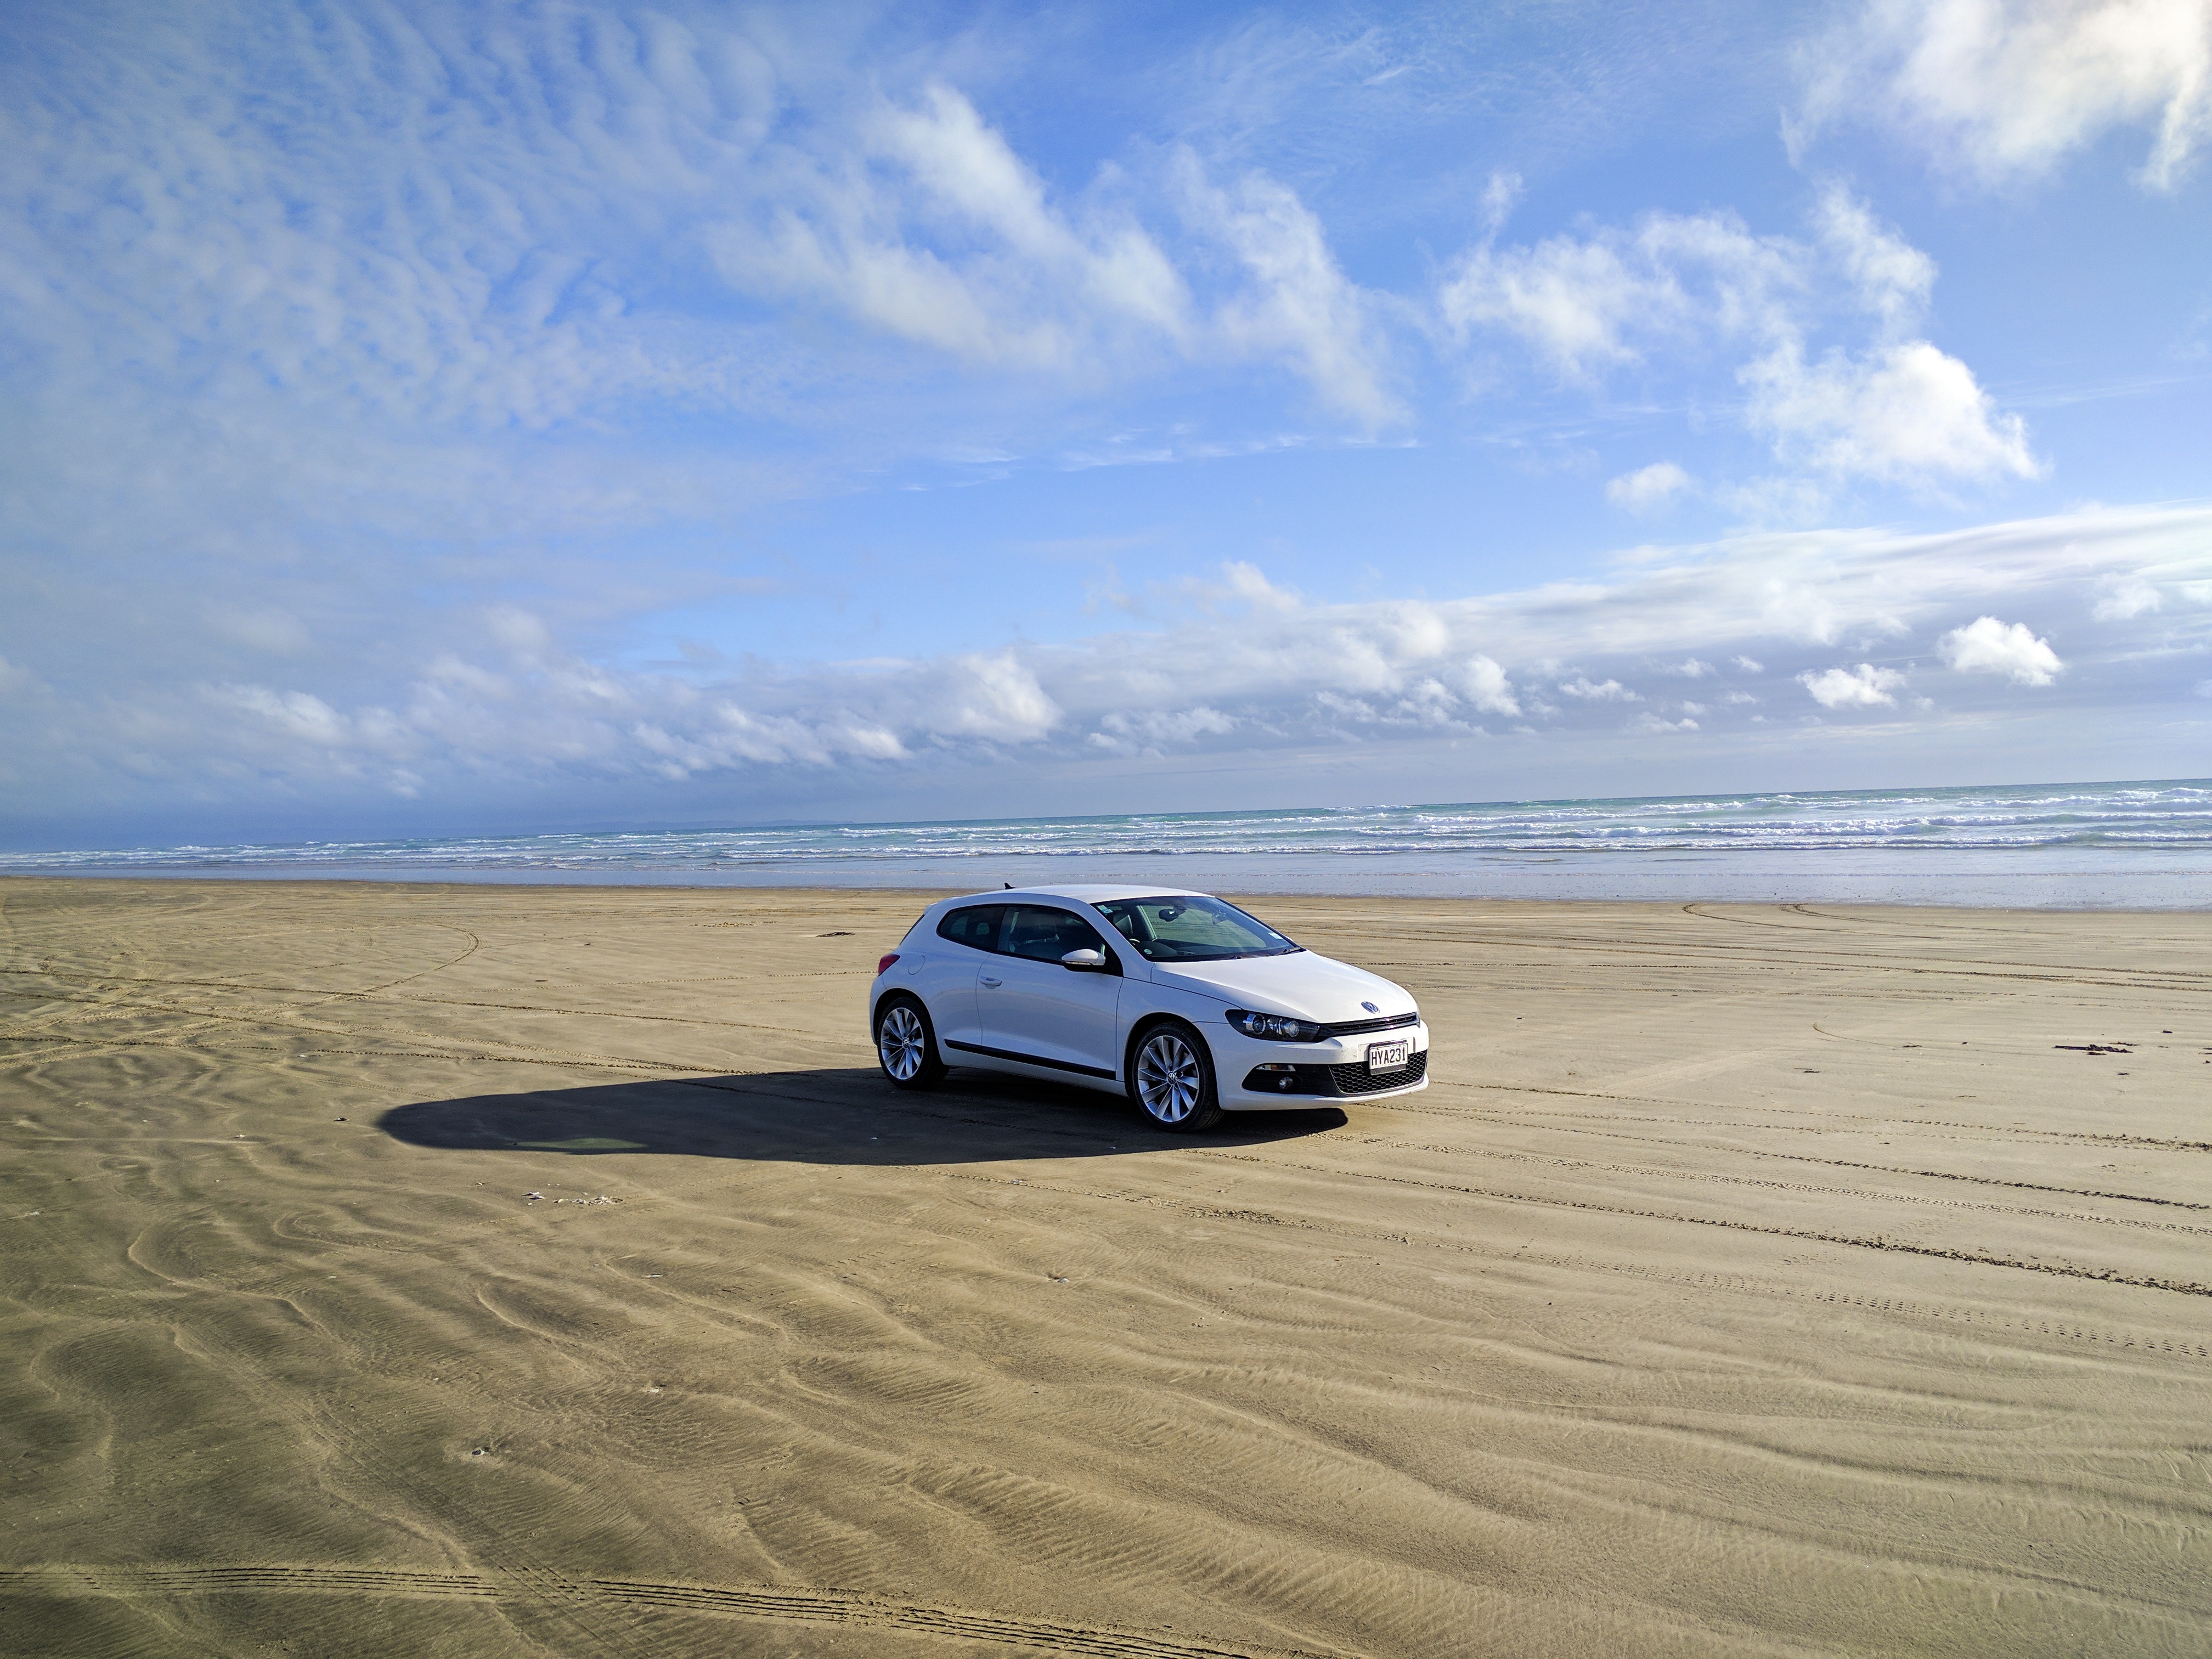
beach, sea, coast, sand, car, vehicle, supercar, automobile make